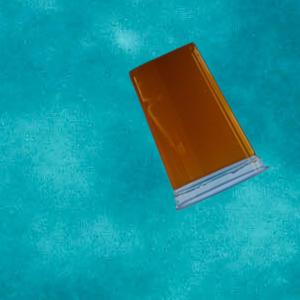
Label: cups